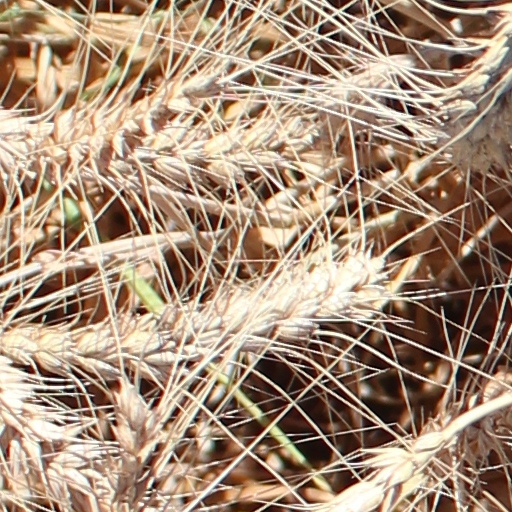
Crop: wheat